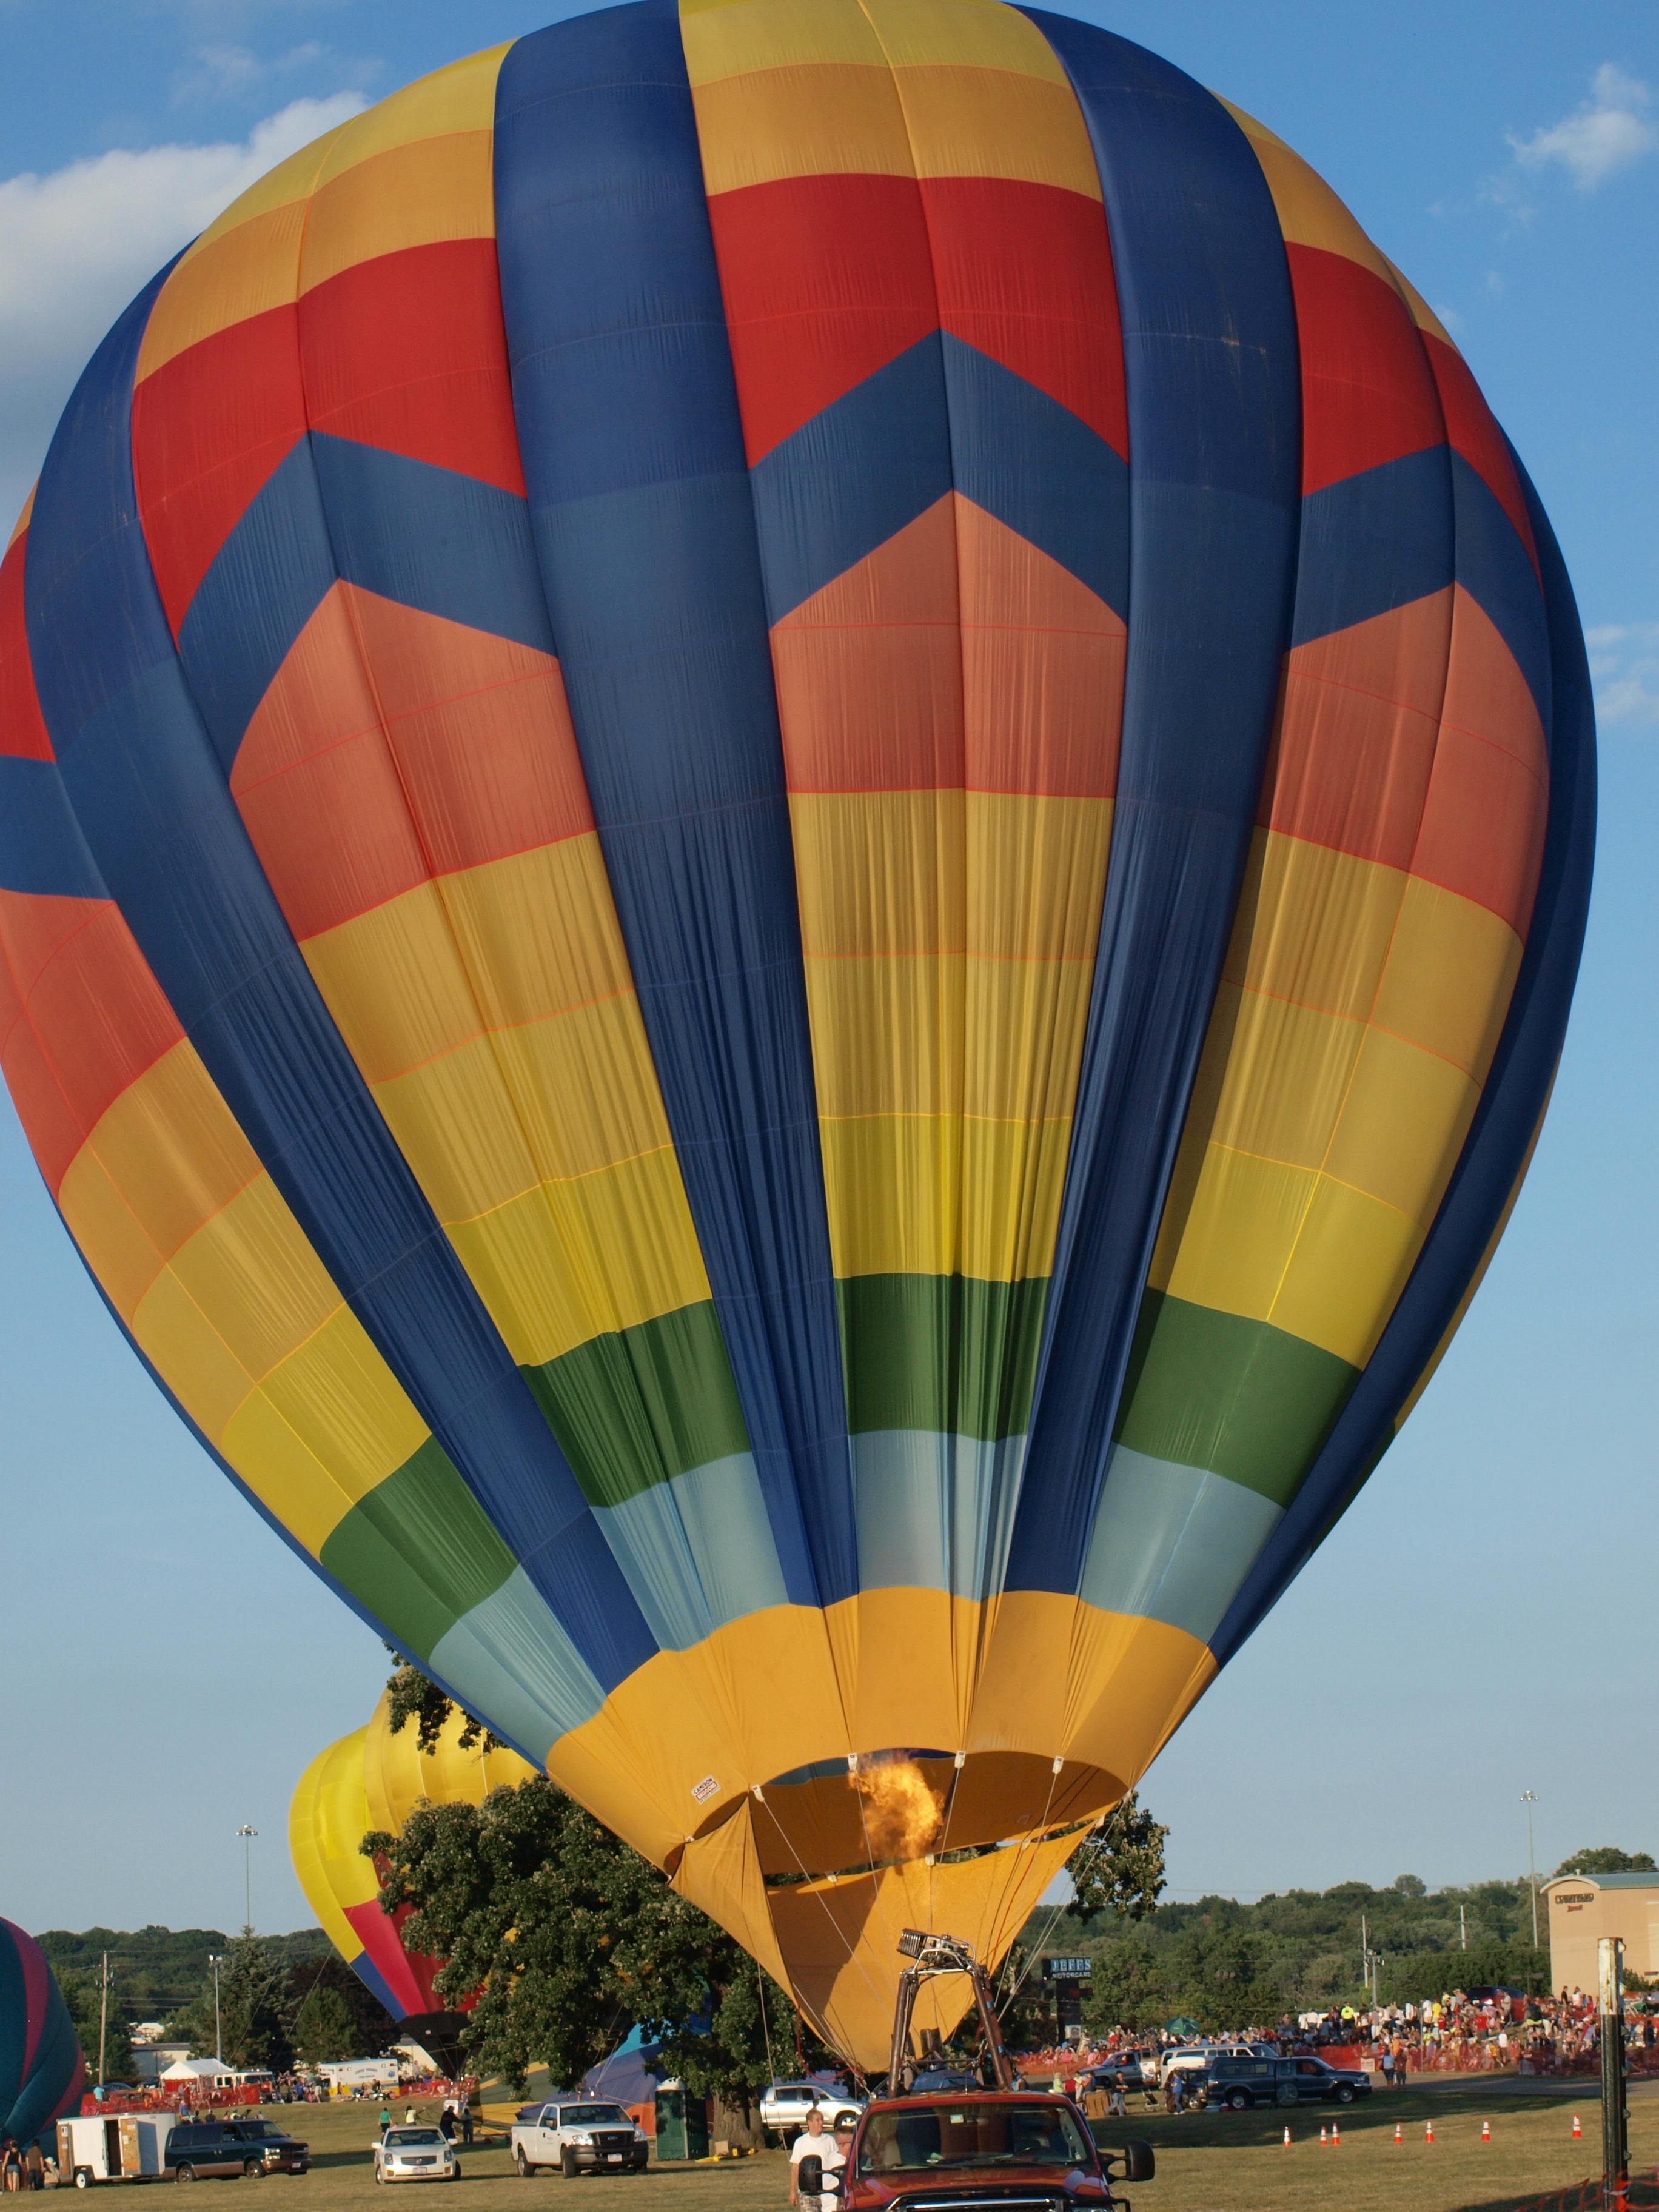
balloon, hot air balloon, aircraft, vehicle, toy, canton, hot air ballooning, hall of fame, atmosphere of earth, executive car